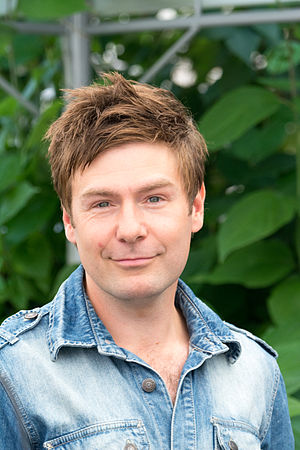
Thomas Lundin
Thomas Lundin er en finsk sanger og tv-vært, bedst kendt i Danmark for sin medvirken i "Før Grand Prix"-programmerne der vises på DR1 i ugerne op til Eurovision Song Contest.